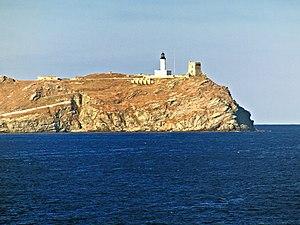
Ersa est une commune française située dans la circonscription départementale de la Haute-Corse et le territoire de la collectivité de Corse. Elle appartient à l'ancienne piève de Luri, dans le Cap Corse.
La Giraglia est une île située au nord-est du Cap Corse, à une distance d'un mille environ du village de Barcaggio, sur la commune d'Ersa.
Cet article recense les monuments historiques de la Haute-Corse, en France.